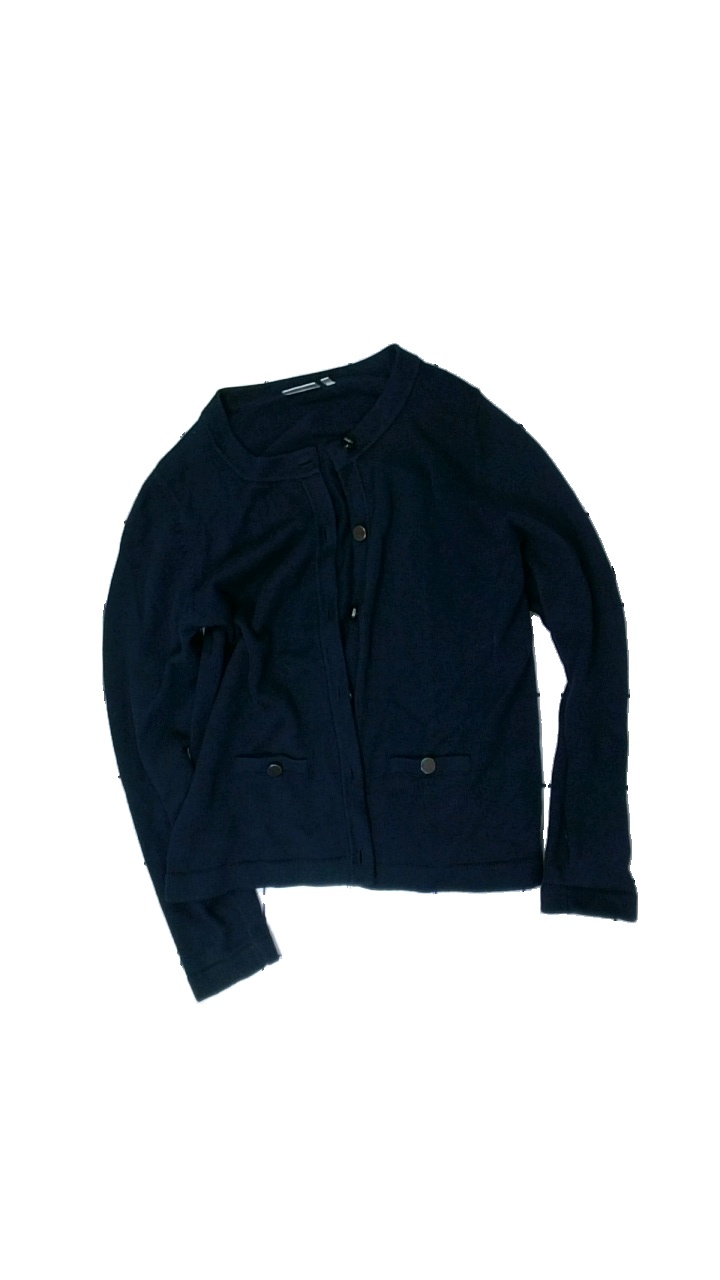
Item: Cardigan (Ladies)
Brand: Isolde
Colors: Blue
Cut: Regular
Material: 100% cotton
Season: All
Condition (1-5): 3
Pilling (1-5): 3
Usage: Reuse
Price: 50-100